Smooth Lake District

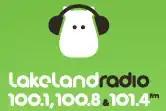
Logo used to 2018

Originally known as Lakeland Radio, the station broadcasts from transmitters at Kendal on 100.1 MHz, the western side of Lake Windermere on 100.8 MHz and Keswick Forest on 101.4 MHz.